Emergency medical services in Canada

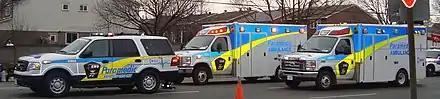
Emergency Medical Services on scene of an incident in York Region in Ontario

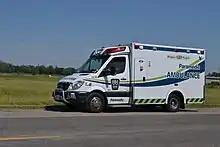
A small few ambulances in Canada are based on the Mercedes-Benz Sprinter chassis, like this Niagara Region example, although they are less common.

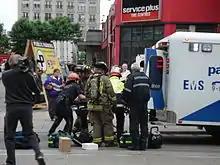
Toronto EMS prepare to transport a patient.

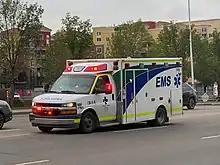
Alberta Health Services EMS Truck 3161. Most Ambulances in Canada use a GMC / Chevrolet cutaway van as their base.

Emergency medical services in Canada are the responsibility of each Canadian province or territory. The services, including both ambulance and paramedic services, may be provided directly by the province, contracted to a private provider, or delegated to local governments, which may, in turn, create service delivery arrangements with municipal departments, hospitals, or private providers. The approach, and the standards, vary considerably between provinces and territories.